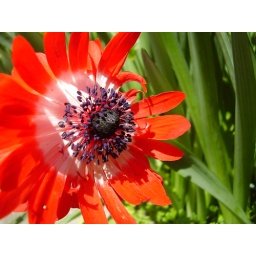
red flower in Manzanita